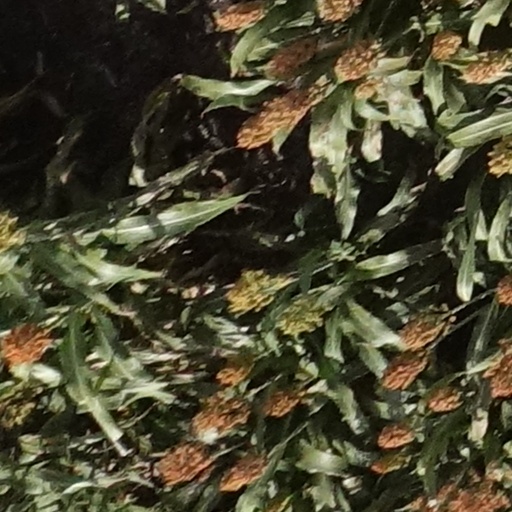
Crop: sorghum